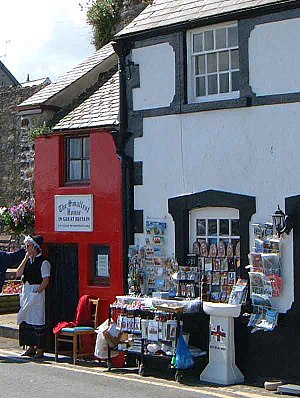
Mindste hus i Storbritannien / Galleri
Mindste hus i Storbritannien, også kendt som Quay House, er en turistattraktion på kajen i Conwy, Wales. Med et grundplan på lige under 5,5 m² er det eftersigende det mindste hus i Storbritannien.